Wilkin Castillo

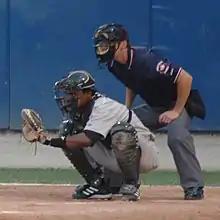
Castillo with the South Bend Silver Hawks in 2005

Wilkin Alexis Castillo (born June 1, 1984) is a Dominican former professional baseball catcher. He played in Major League Baseball (MLB) for the Cincinnati Reds and Miami Marlins. He made his MLB debut with Cincinnati in 2008. Listed at and , Castillo throws right-handed and is a switch hitter.